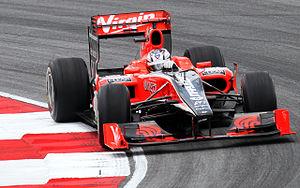
Timo Glock, né le 18 mars 1982 à Lindenfels, est un pilote automobile allemand. Il doit son prénom à Timo Salonen dont son père était un fervent admirateur.